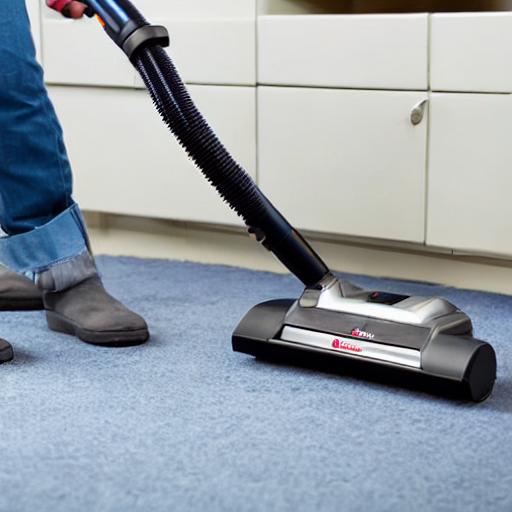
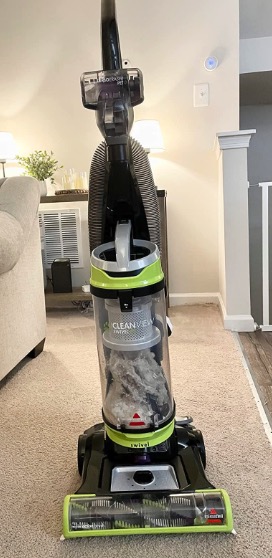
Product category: items_vacuum
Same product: no